Croft Castle

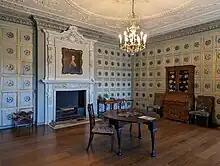
The Blue Room at Croft Castle

The present building dates from the 1660s during the time when Herbert Croft was Bishop of Hereford, replacing an earlier house some thirty yards to the west, which was excavated by Herefordshire County Archaeologist Prof. Keith Ray and volunteers in 2002. The manor house is a quadrangular stone structure around a central courtyard with round corner towers, and a square bay on the north elevation. Some stone mullion windows remain on all elevations. The castle is one of the first examples of medieval revival, and has affinities to Ruperra Castle, Caerphilly, and Lulworth Castle, Wareham, Dorset.